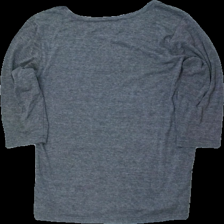
View: back
Type: Top
Category: Ladies
Brand: Not in the list
Brand text on label: good moves
Colors: Grey
Material: 56% polyester 44% bomull
Cut: C-collar
Size: M
Season: All
Price range: <50
Recommended usage: Reuse
Description: kortärmad tröja